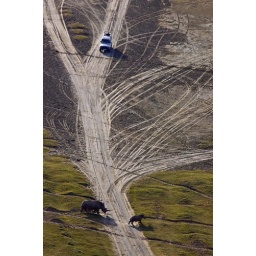
03.A car gives way to a rhino mother with her cub in Lake Nakuru National Park in Kenya.